Sara Lobo Brites

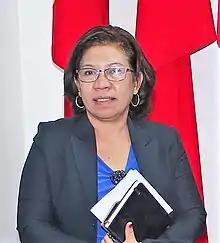
Lobo Brites in 2019

Sara Lobo Brites is an East Timorese politician. She was Deputy Minister of Finance in the VIII Constitutional Government of East Timor. She had earlier been a vice-governor of the Central Bank of Timor Leste for five years.